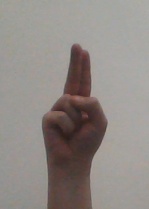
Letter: taa